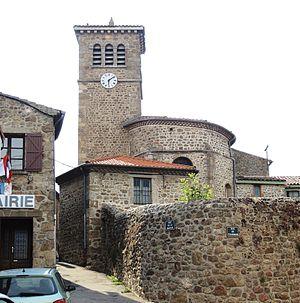
Saint-Jeure d'Ay église clocher
Saint-Jeure-d'Ay est une commune française située dans le département de l'Ardèche, en région Auvergne-Rhône-Alpes.